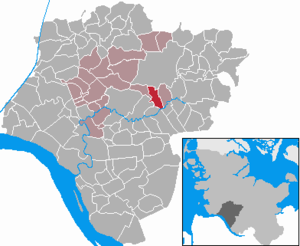
Winseldorf
Kort
Winseldorf er en by og kommune i det nordlige Tyskland, beliggende i Amt Itzehoe-Land under Kreis Steinburg. Kreis Steinburg ligger i den sydvestlige del af delstaten Slesvig-Holsten.